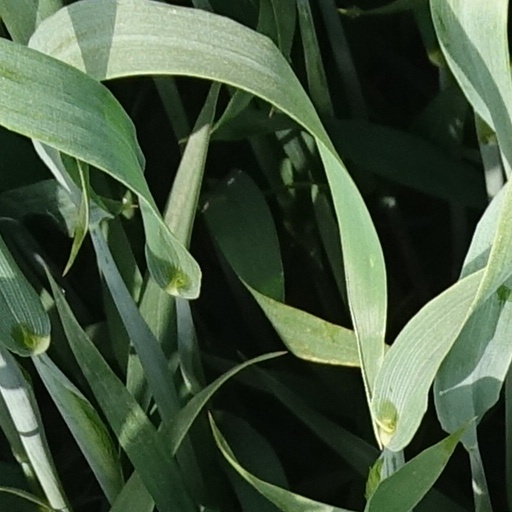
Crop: wheat